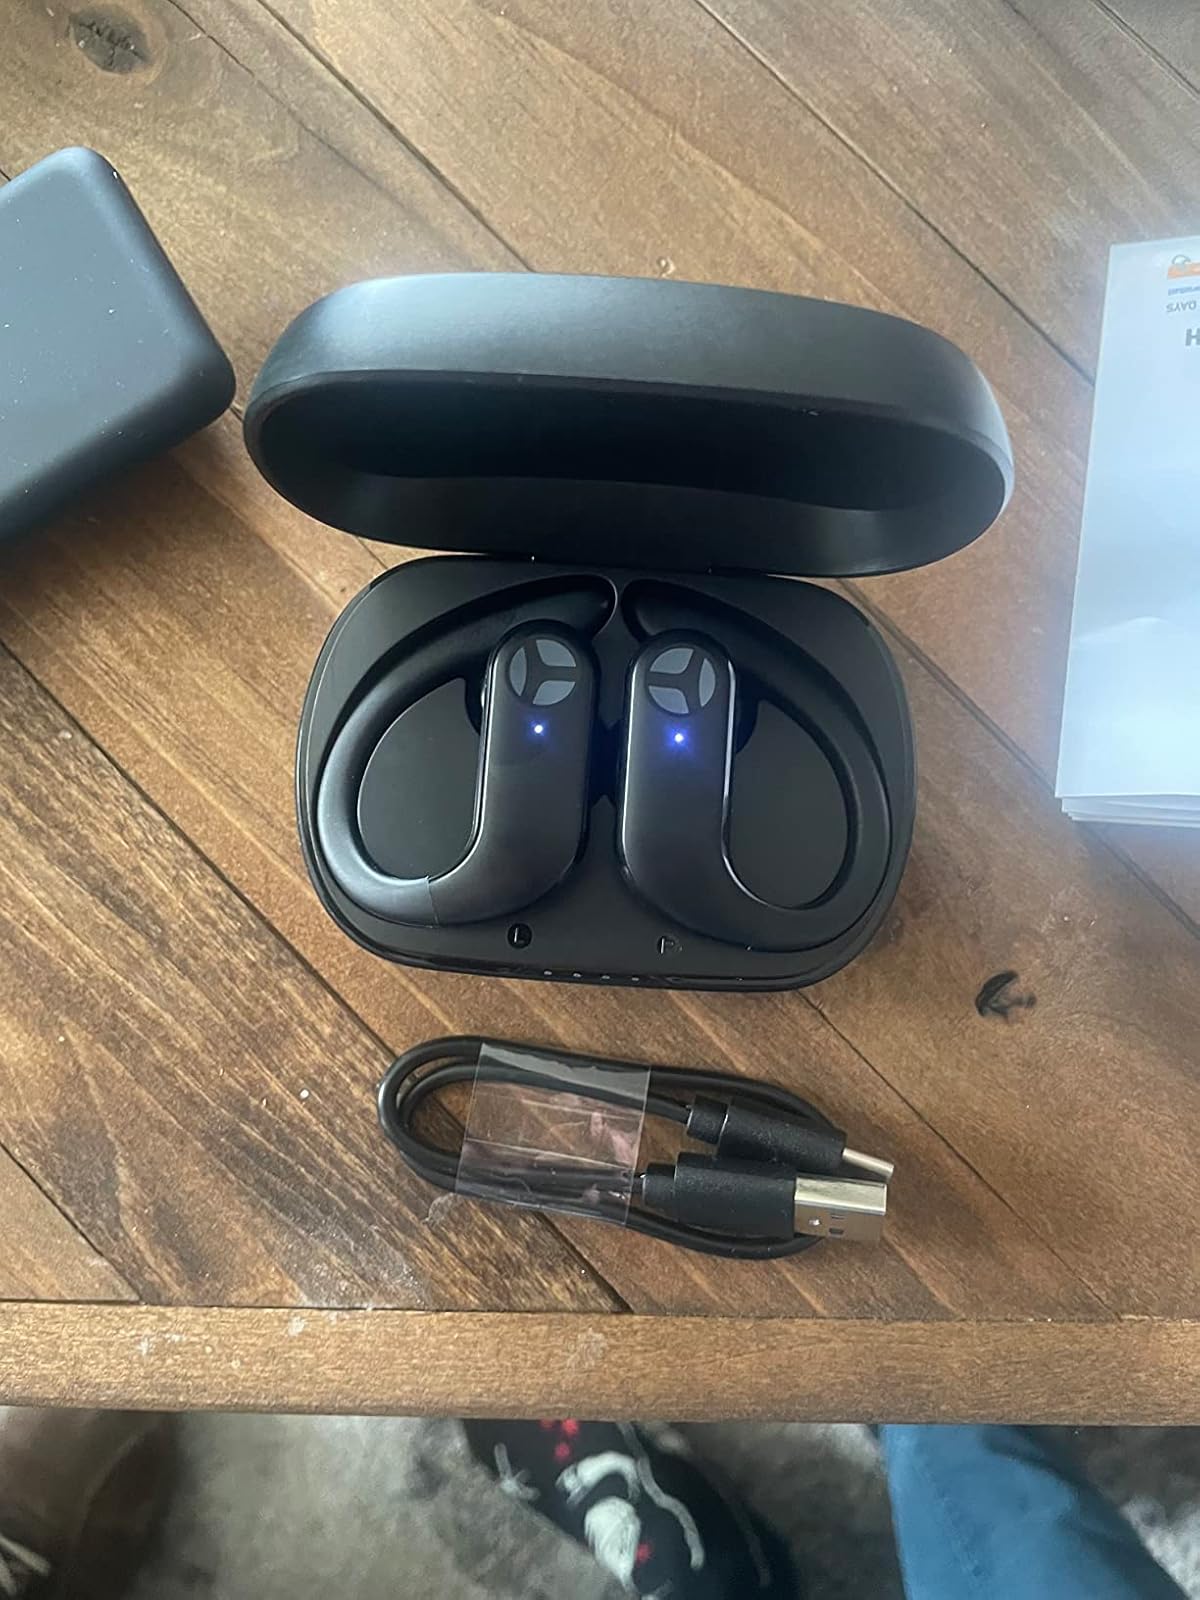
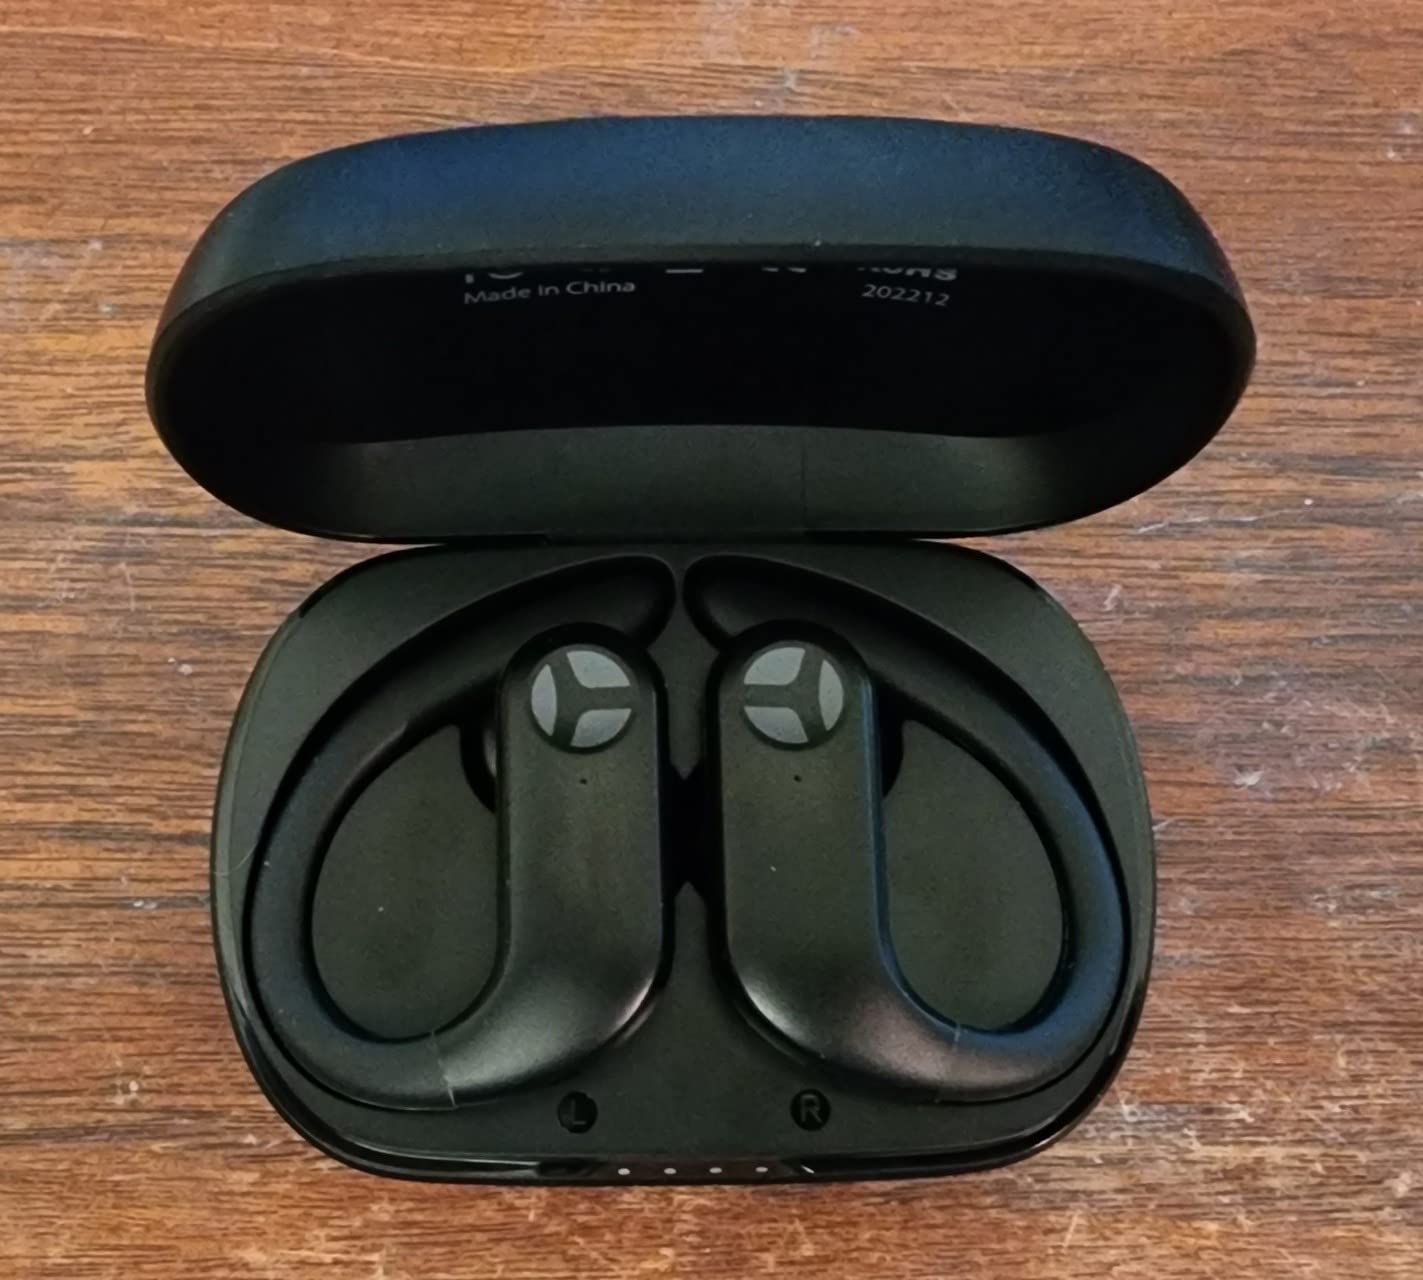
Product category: earbuds
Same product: yes